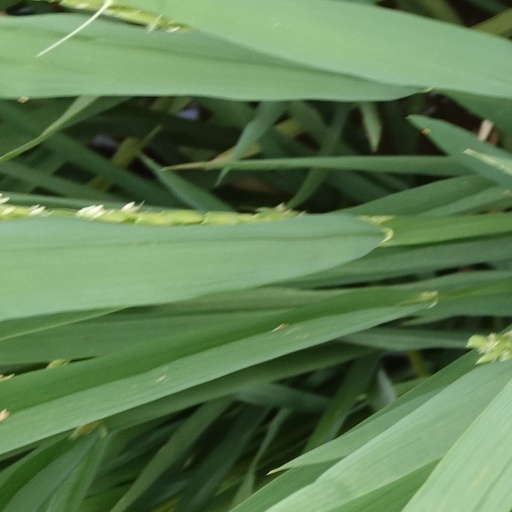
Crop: rice